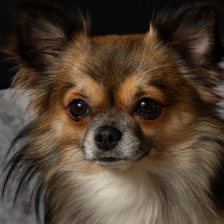
Label: animals